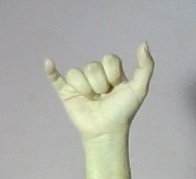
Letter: ya